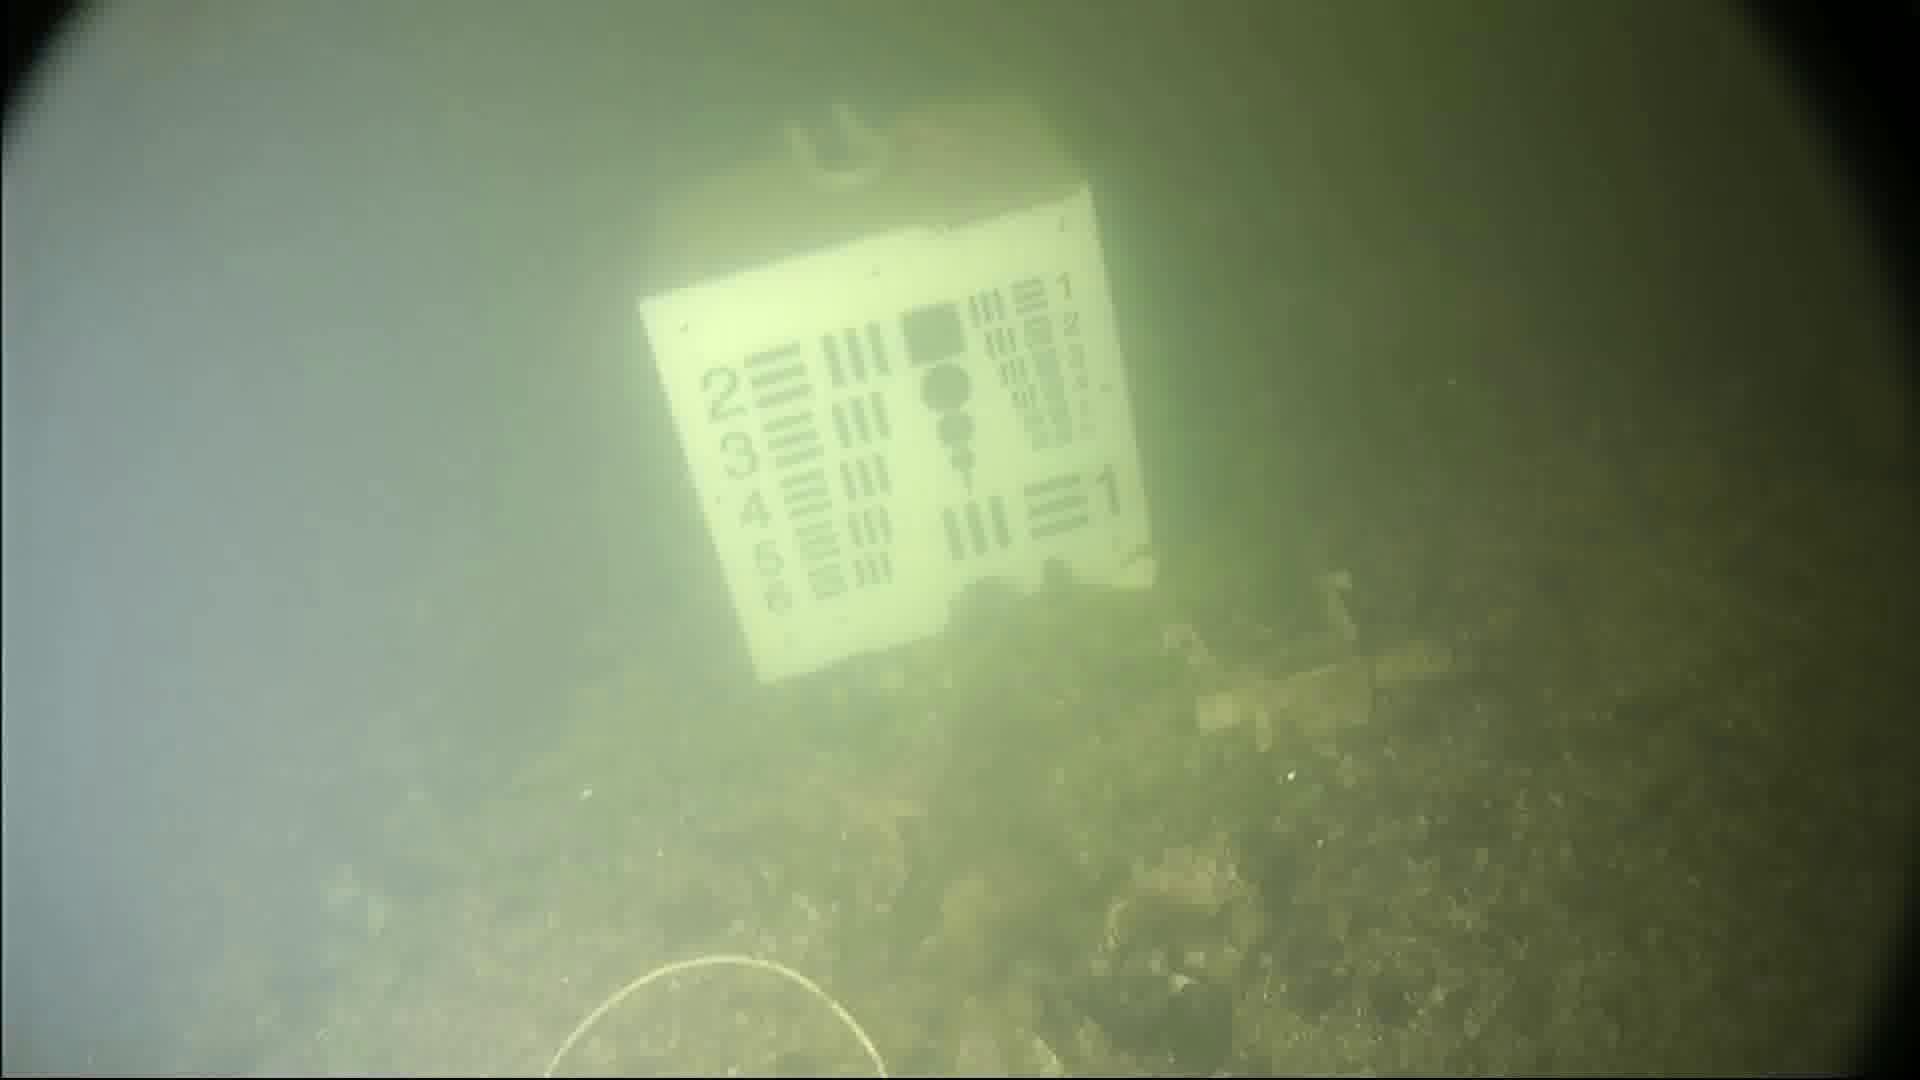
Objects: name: starfish